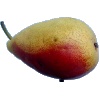
Label: Pear 2